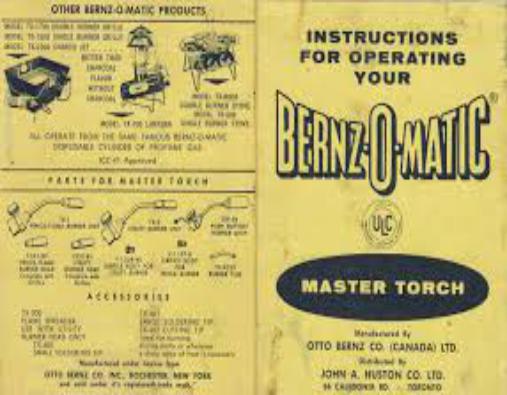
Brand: bernzomatic
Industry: Necessities